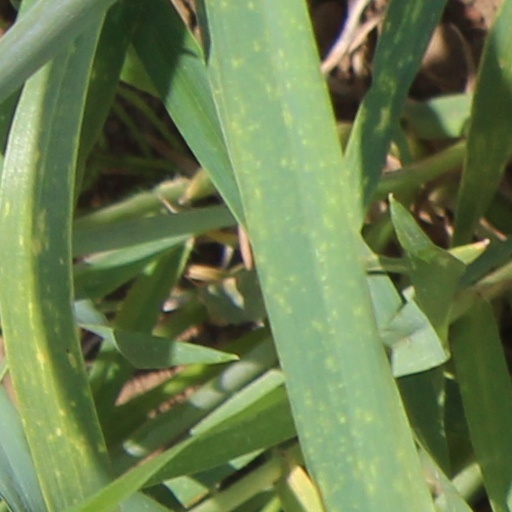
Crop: wheat